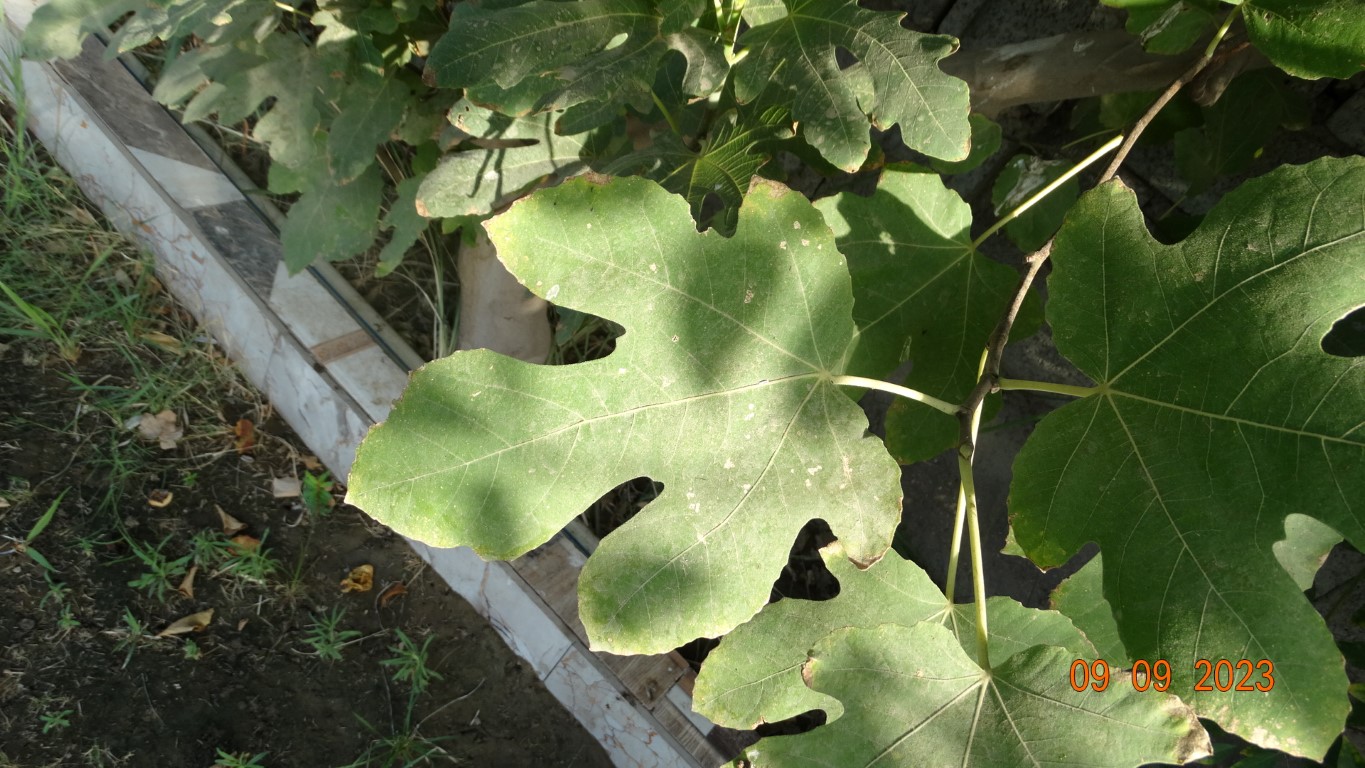
Label: healthy